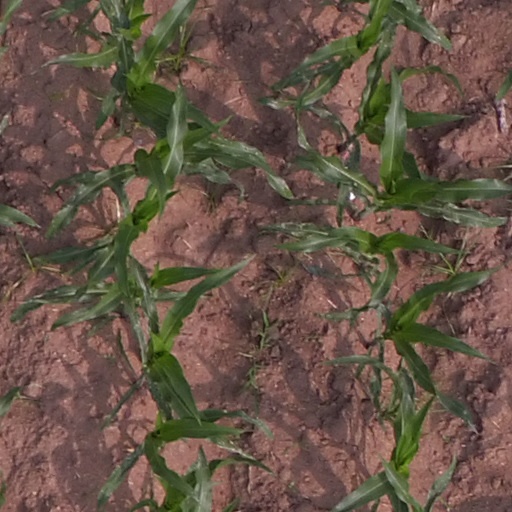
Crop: maize; corn